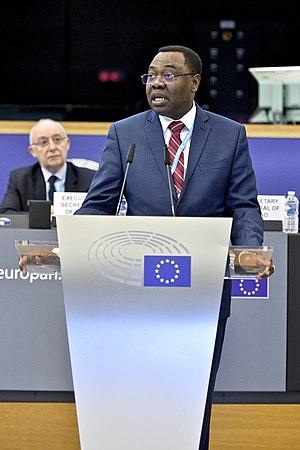
Olumuyiwa Benard Aliu est le cinquième président du Conseil de l'organisation de l'aviation civile internationale.